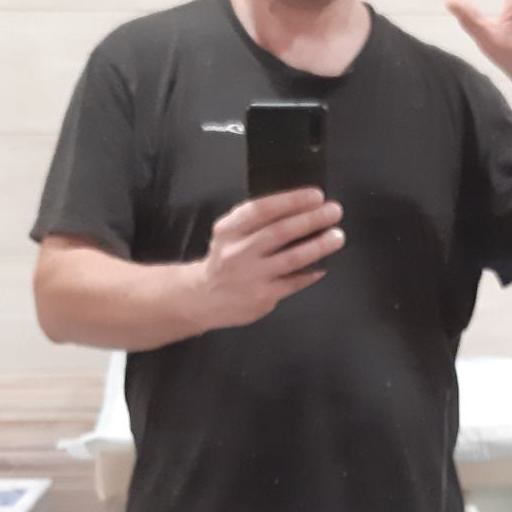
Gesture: no_gesture